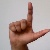
The image shows a hand gesture representing the letter 'L' in Indian Sign Language.